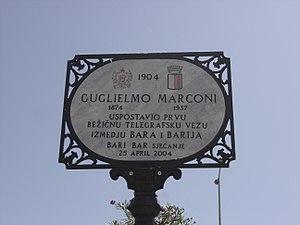
Panneau commémoratif à la mémoire de Guglielmo Marconi à Bar (proche de la Marina)
Bar est une ville du Monténégro. En 2003, la ville comptait 13 719 habitants et la municipalité 40 037.